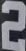
Number: 2